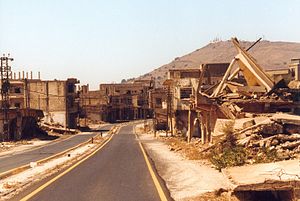
Al-Qunaytirah (by)
"Al-Qunaytirah (by) er en by i guvernementet Quneitra i den sydvestlige del af Syrien. Byen ligger i en høj dal i Golanhøjderne 1.010 meter over havet. Quneitra blev grundlagt i den osmanniske tid som et stoppested på karavaneruten til Damaskus og blev så en garnisonsby med omkring 20.000 indbyggerer. Den lå strategisk nær våbenhvilelinjen med Israel. Det arabiske navnet betyder ""den lille bro"".